Uniflite

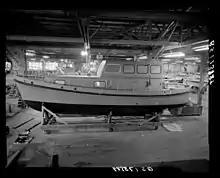
United Boat Builders Arctic survey boat

Uniflite (United Boat Builders) was founded in Bellingham, Washington, by Art Nordtvedt in October 1957. Although the company is best remembered as a maker of recreational powerboats, its initial products were small fiberglass runabouts. The company also supplied river patrol craft to the US Navy Patrol Boat - River between 1965 and 1972 for use in the Vietnam War.